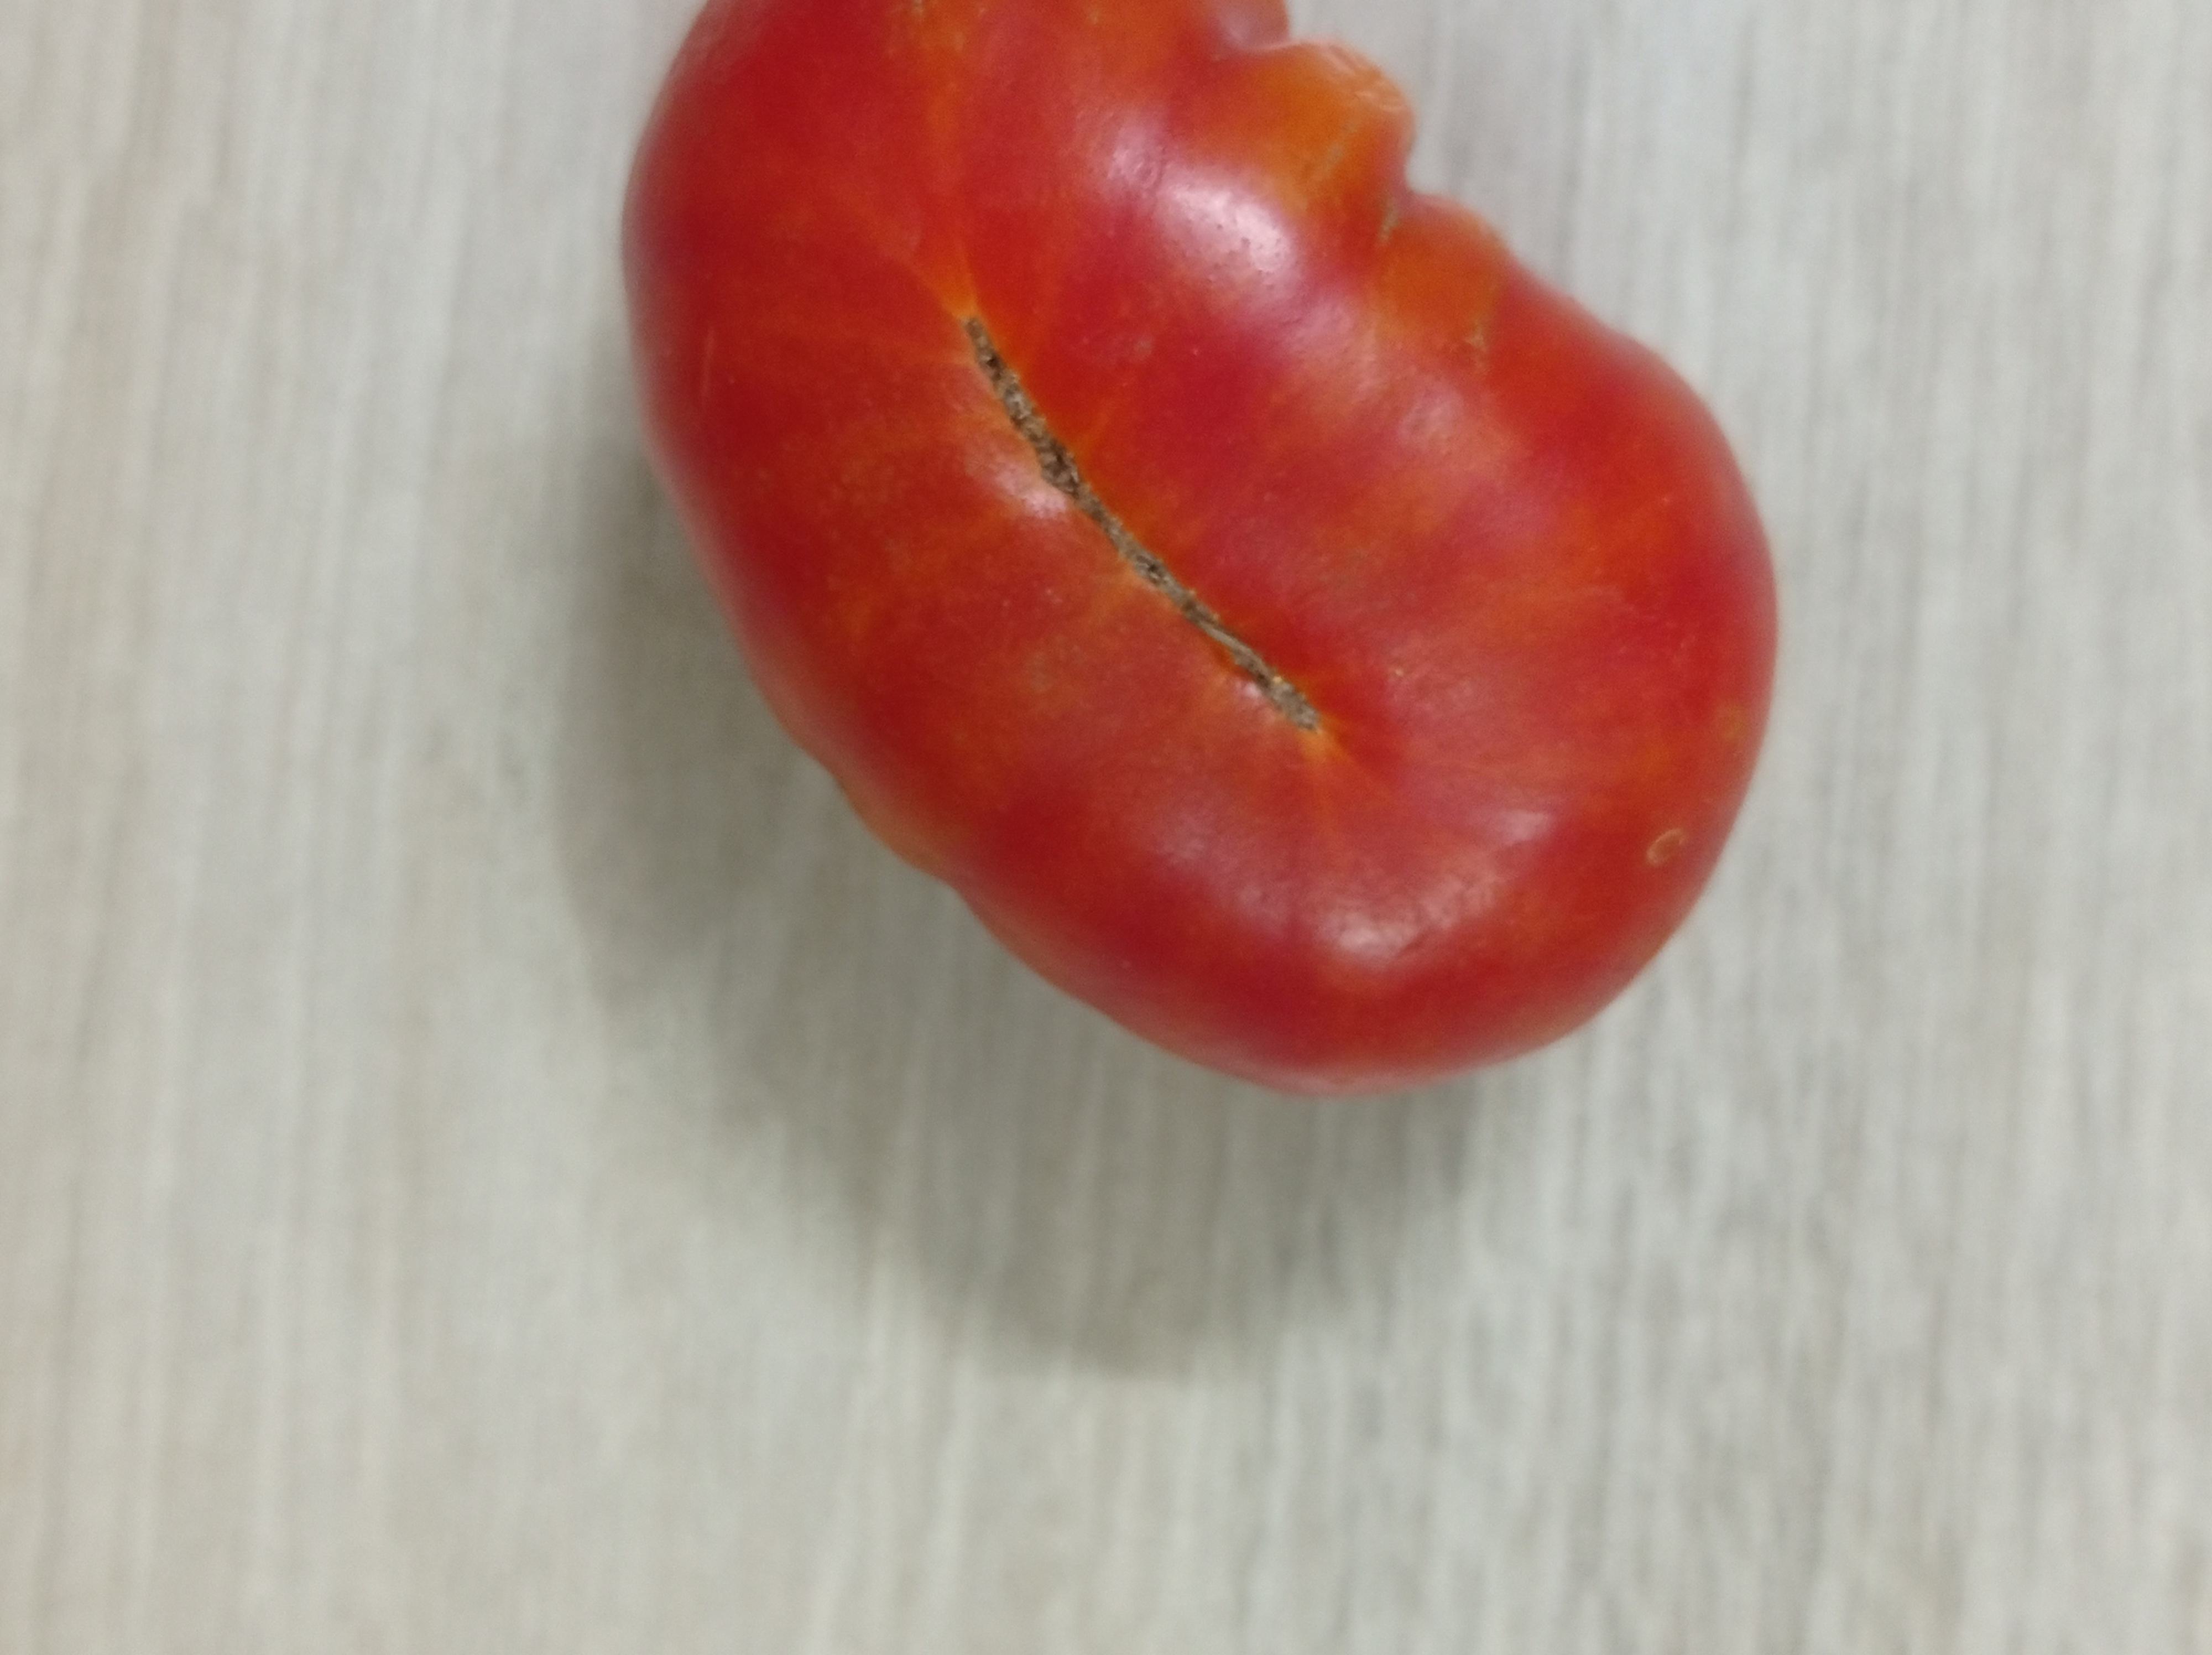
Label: Fresh